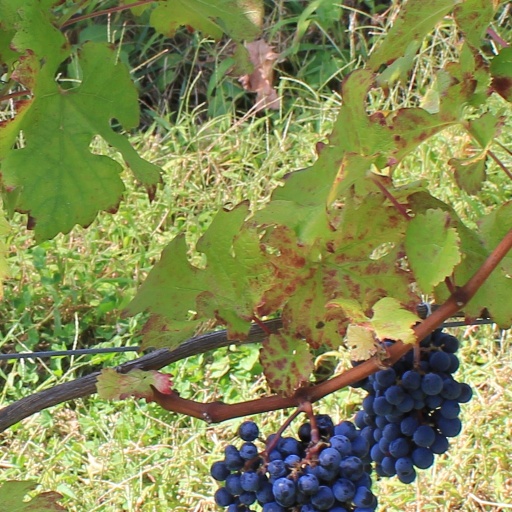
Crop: grape